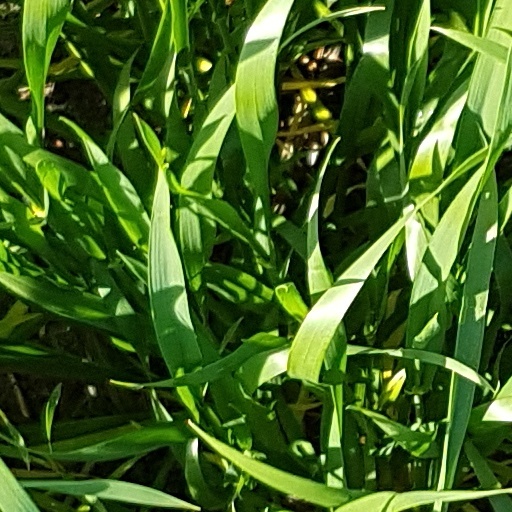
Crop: wheat